8th Fleet (Imperial Japanese Navy)

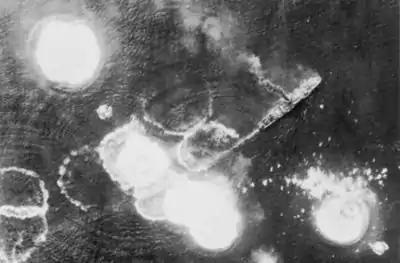
The 8th Fleet suffered a major blow from Allied air power at the Battle of the Bismarck Sea in March 1943.

On 24 December 1942 the 8th Fleet came under the operational authority of the Southeast Area Fleet. The 8th Fleet subsequently played a major role in Operation KE, the successful withdrawal of army forces from Guadalcanal during the first week of February 1943. Between 2–4 March eight destroyers from 8th Fleet under Rear Admiral Masatomi Kimura escorted a major reinforcement convoy from Rabaul to Lae on New Guinea. In the ensuing Battle of the Bismarck Sea the Japanese suffered a major defeat when Allied aircraft sank four destroyers and all eight transports. Shortly after this debacle, Vice Admiral Mikawa was relieved of the 8th Fleet command and replaced by Vice Admiral Tomoshige Samejima.